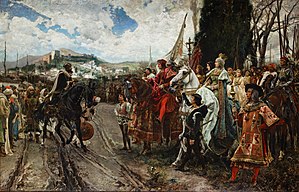
Spaniens historie / Spanien samles – Starten af den Moderne Tidsalder
Boabdil giver Granadas nøgler til De Katolske Monarker
Artiklen Spaniens historie handler om Spaniens Historie gennem tiderne.